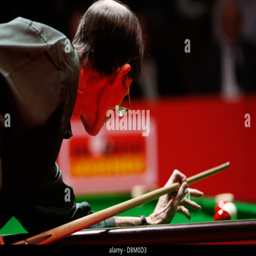
athlete makes his last appearance in public at a tournament at the first event in april